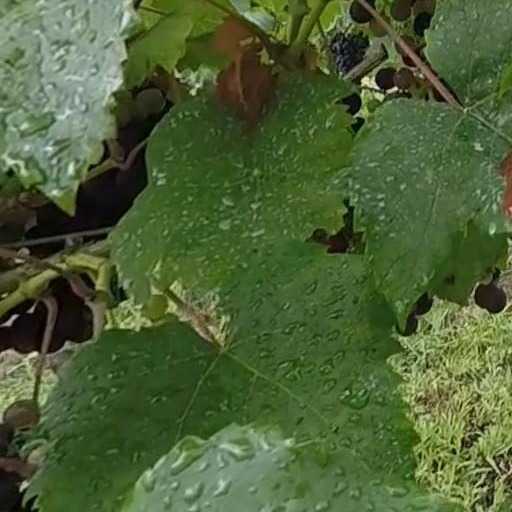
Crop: grape